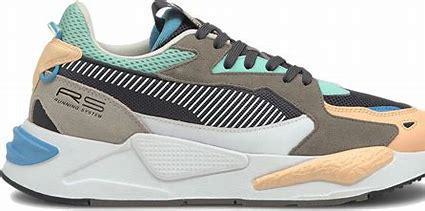
Brand: Puma
Model: Rs Z